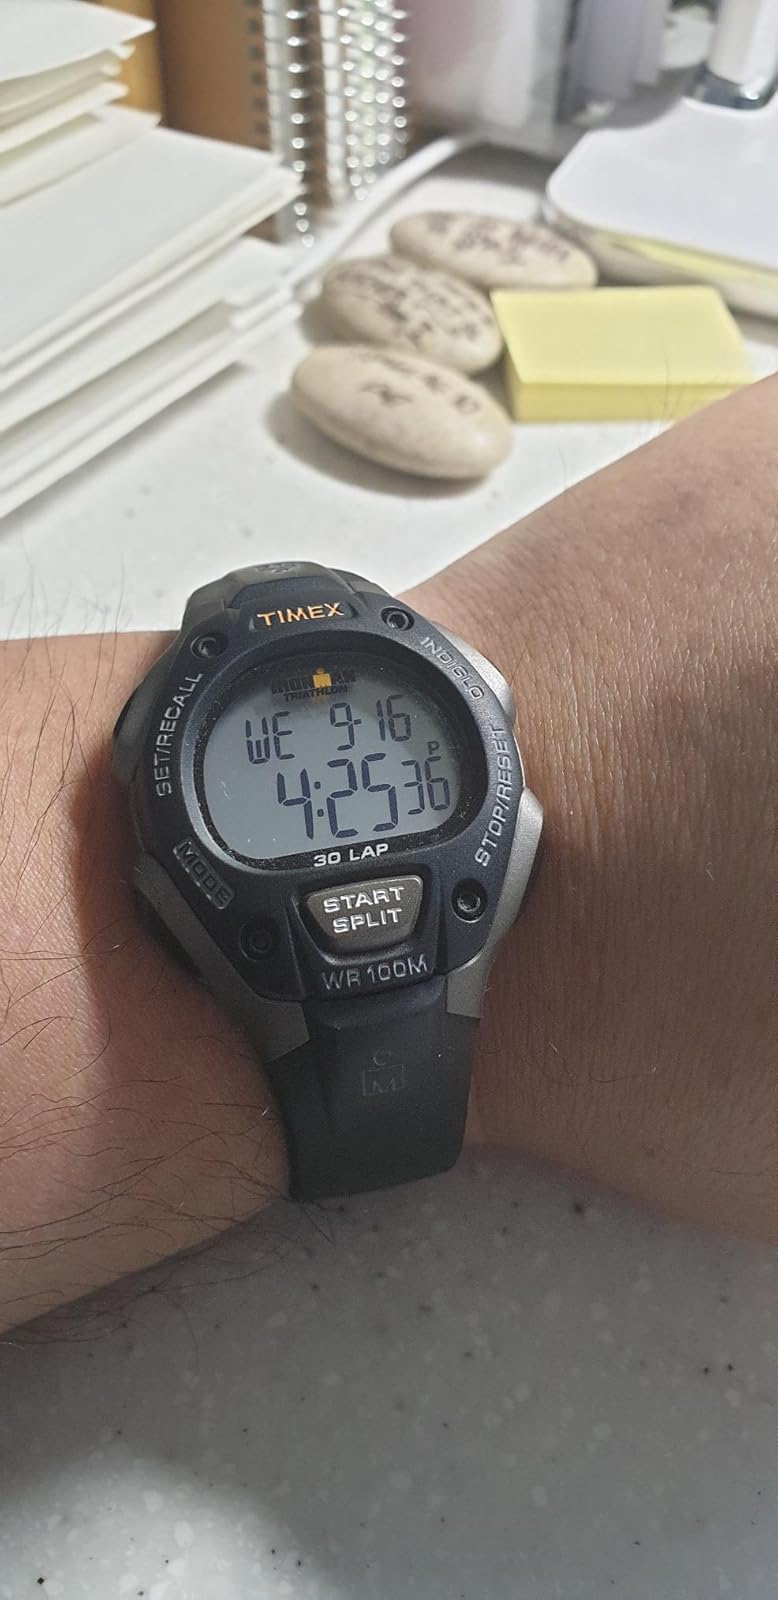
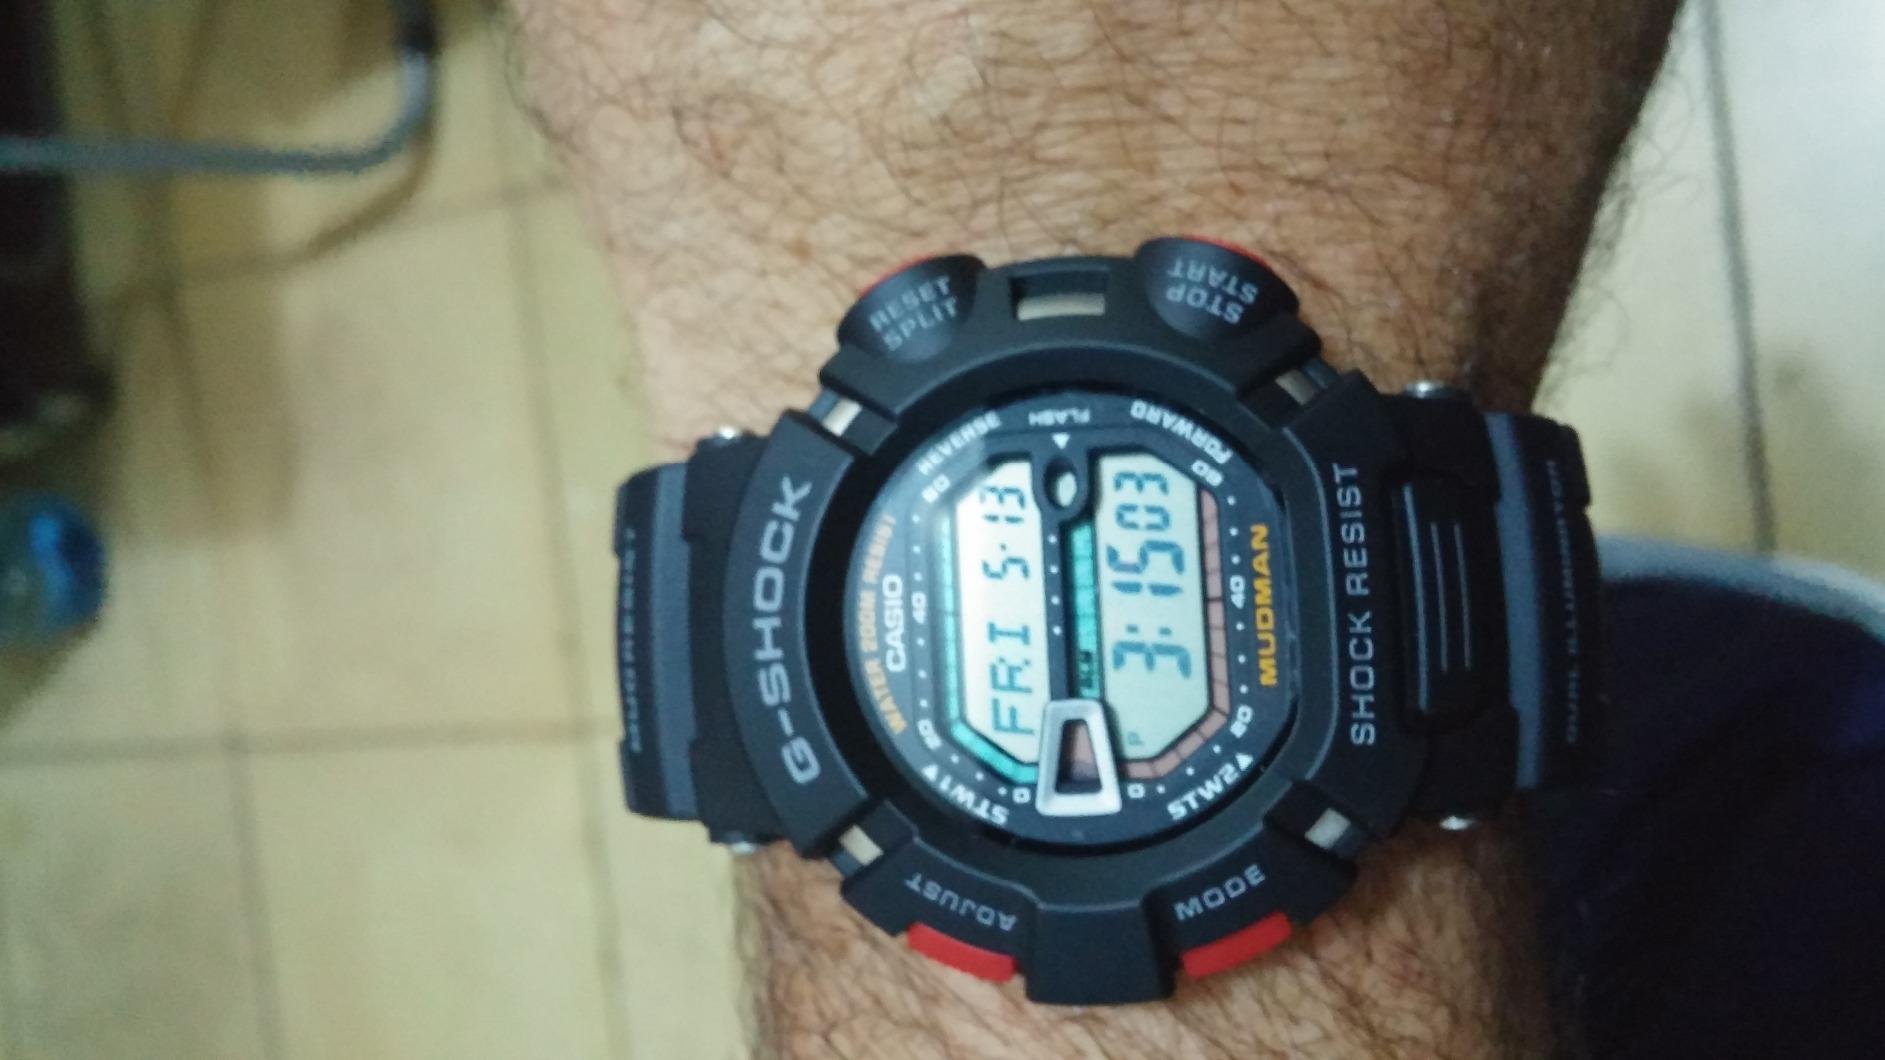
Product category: accessories_watch
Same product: no